Knockout (2020 film)

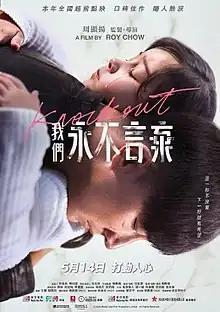
Theatrical release poster

Knockout is a 2020 sports drama film directed, co-produced and co-written by Roy Chow, and starring Han Geng, Vivian Wu, Cai Shuling, Janine Chang and Philip Keung. A Hong Kong-Chinese co-production set in Shanghai, the film tells the story about a former boxing champion returns to the boxing ring after his release from prison to fulfill a promise to his daughter.